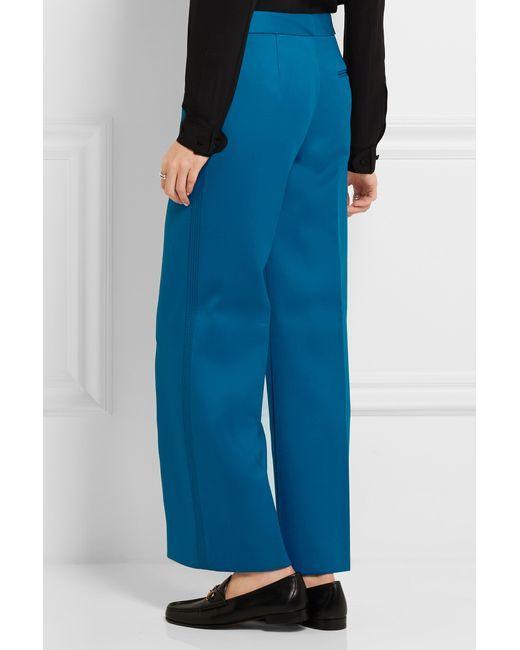
Loose Fit Bürokleidung dunkelblaue Hose